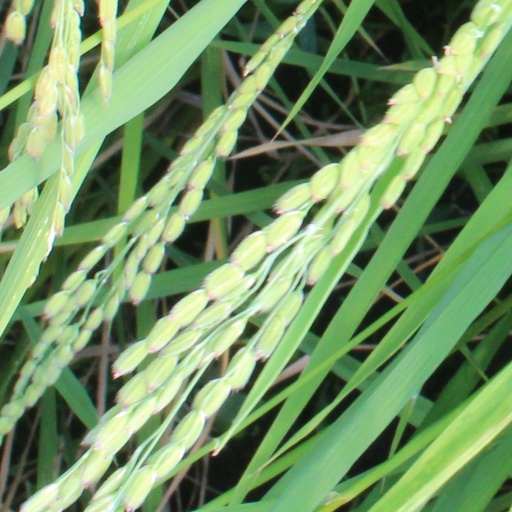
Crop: rice